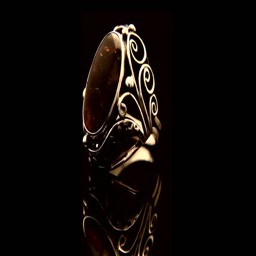
gold ring with a stone